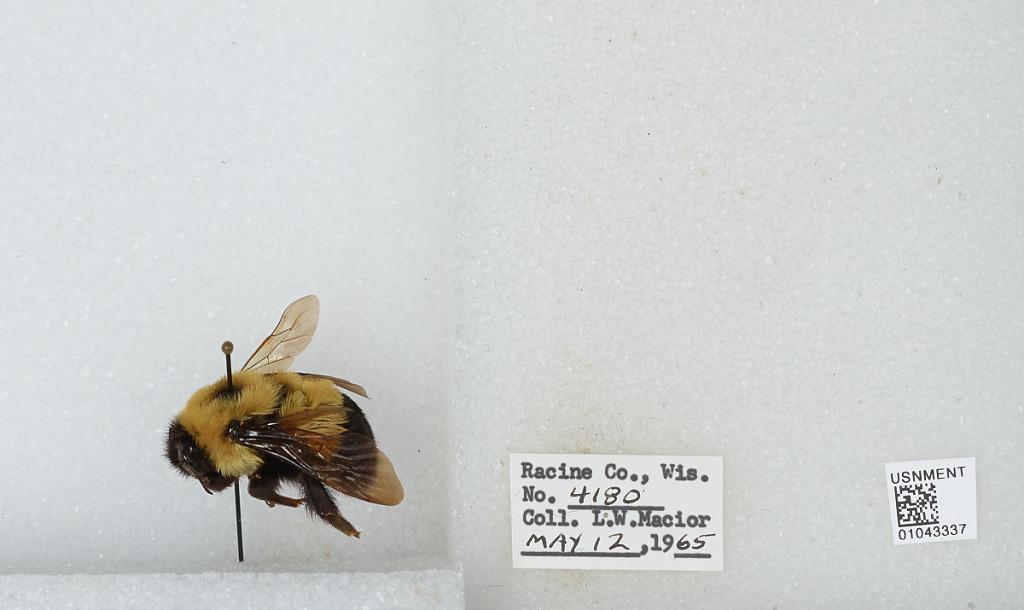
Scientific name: Bombus (Bombus) affinis Cresson
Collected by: L. Macior
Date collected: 1965-5-12
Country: United States
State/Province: Wisconsin
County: Racine
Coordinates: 42.78, -87.76